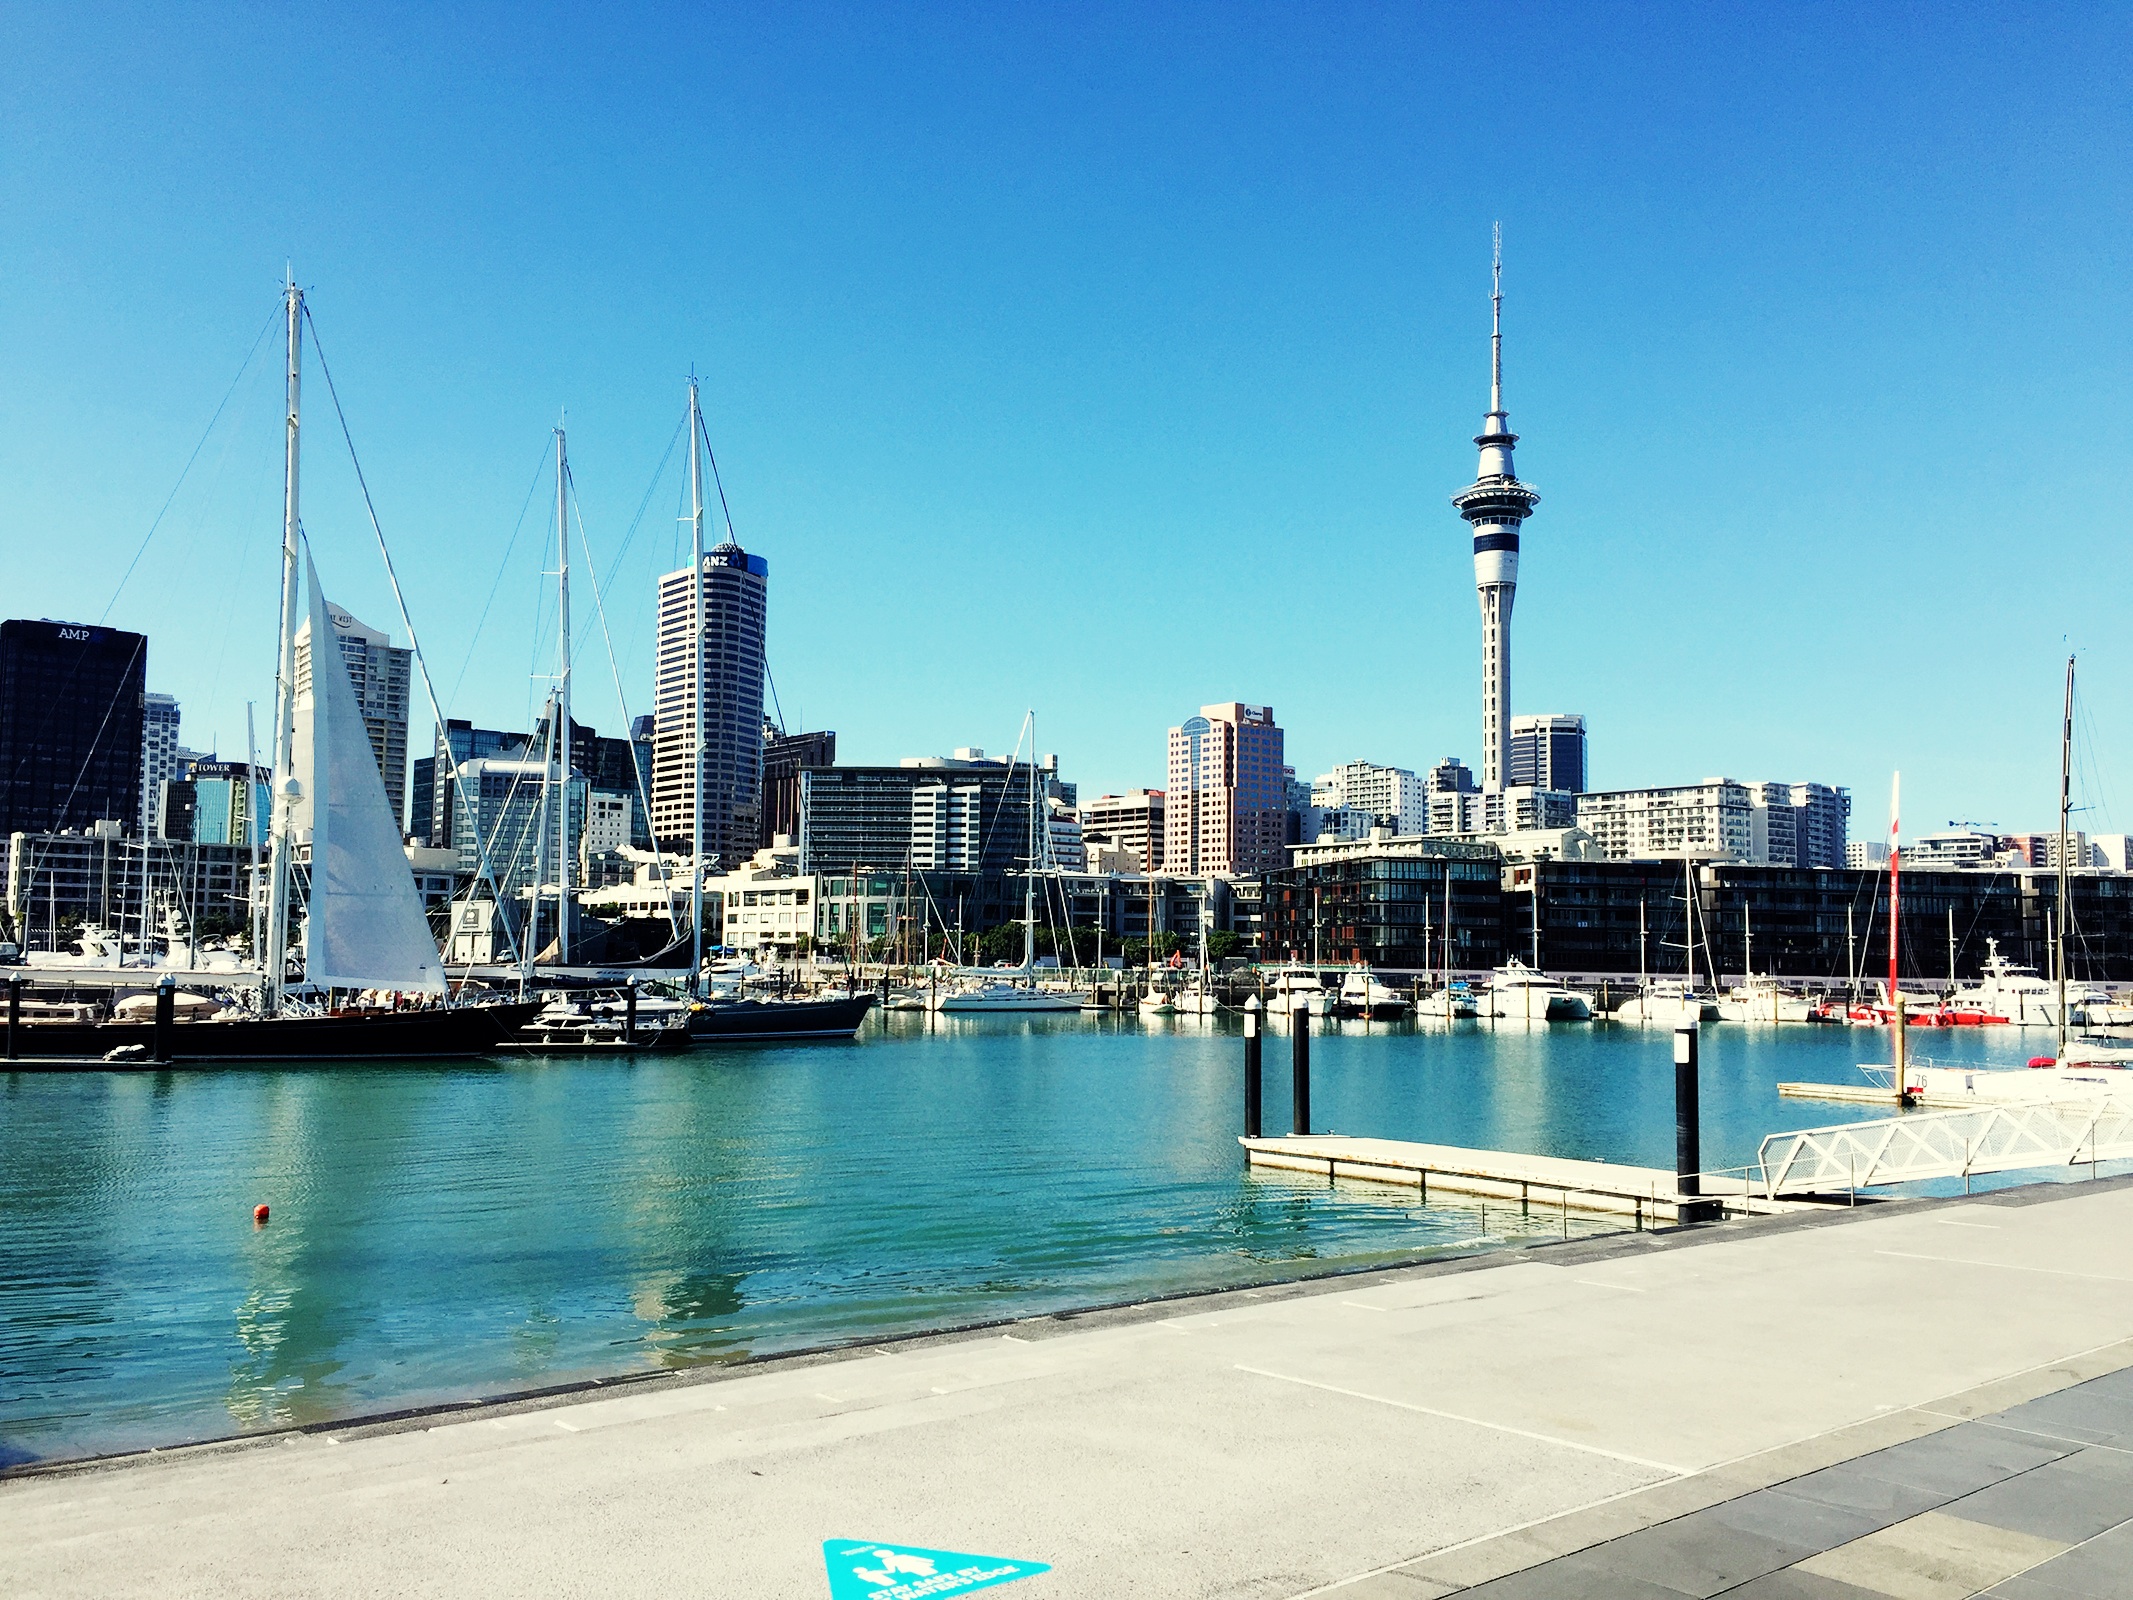
sea, dock, skyline, city, skyscraper, cityscape, downtown, vehicle, bay, landmark, harbor, marina, port, human settlement